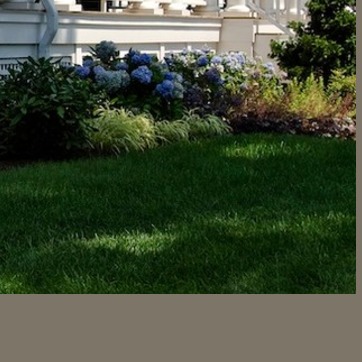
Material: foliage